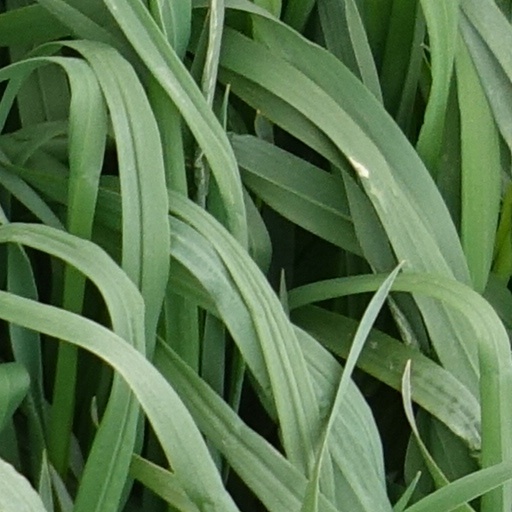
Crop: wheat